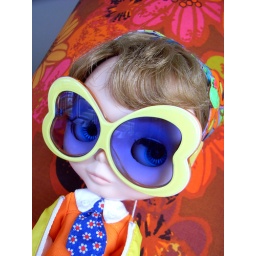
Very happy to add these yellow BHC glasses to the collection as modeled by the lovely Amelie ;)